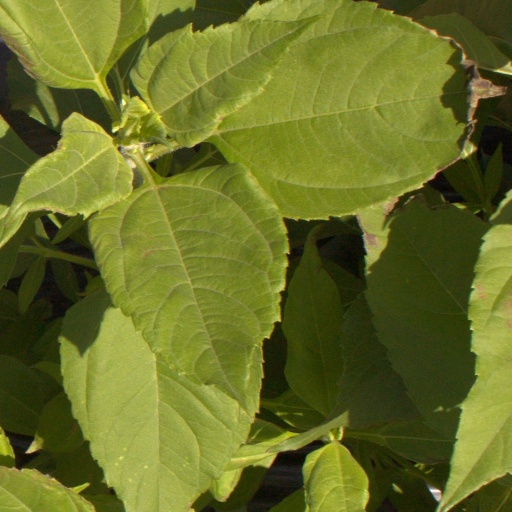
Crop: Jerusalem artichoke